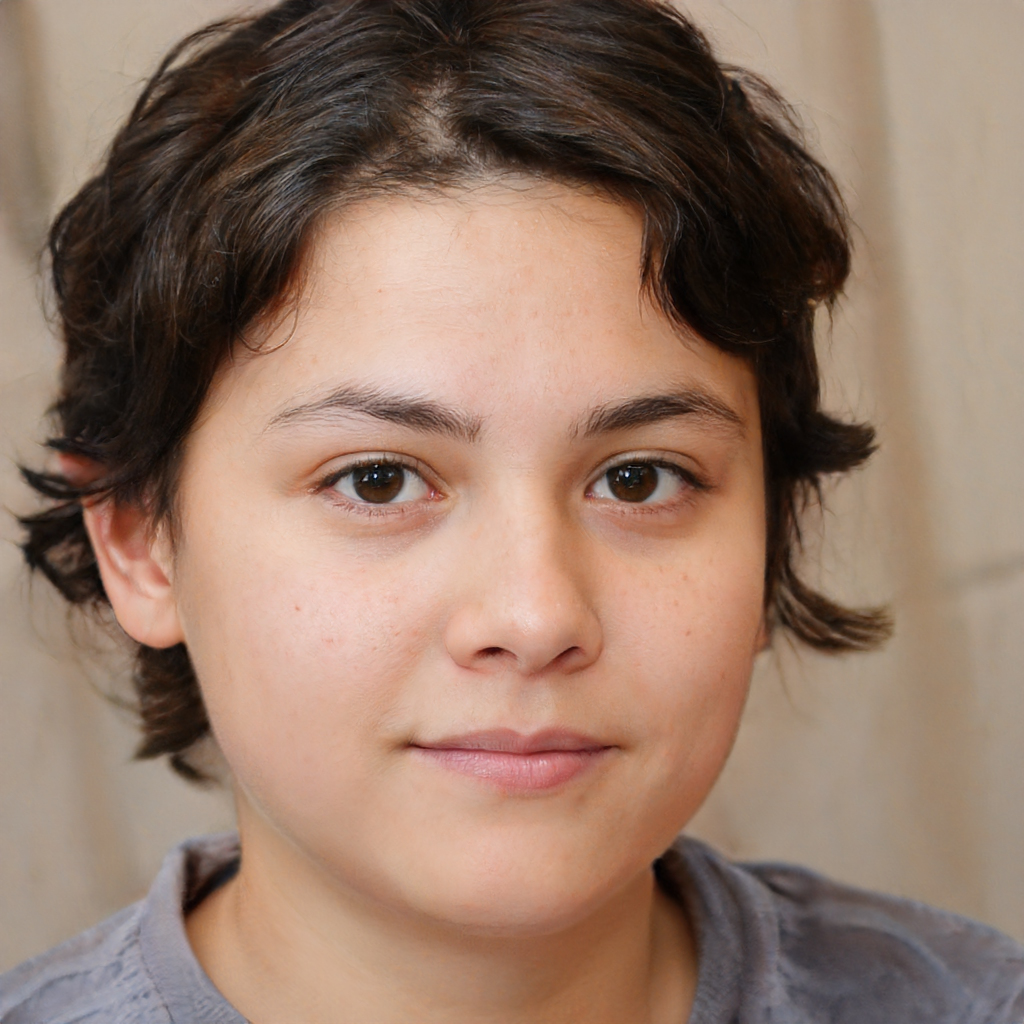
Gender: Female